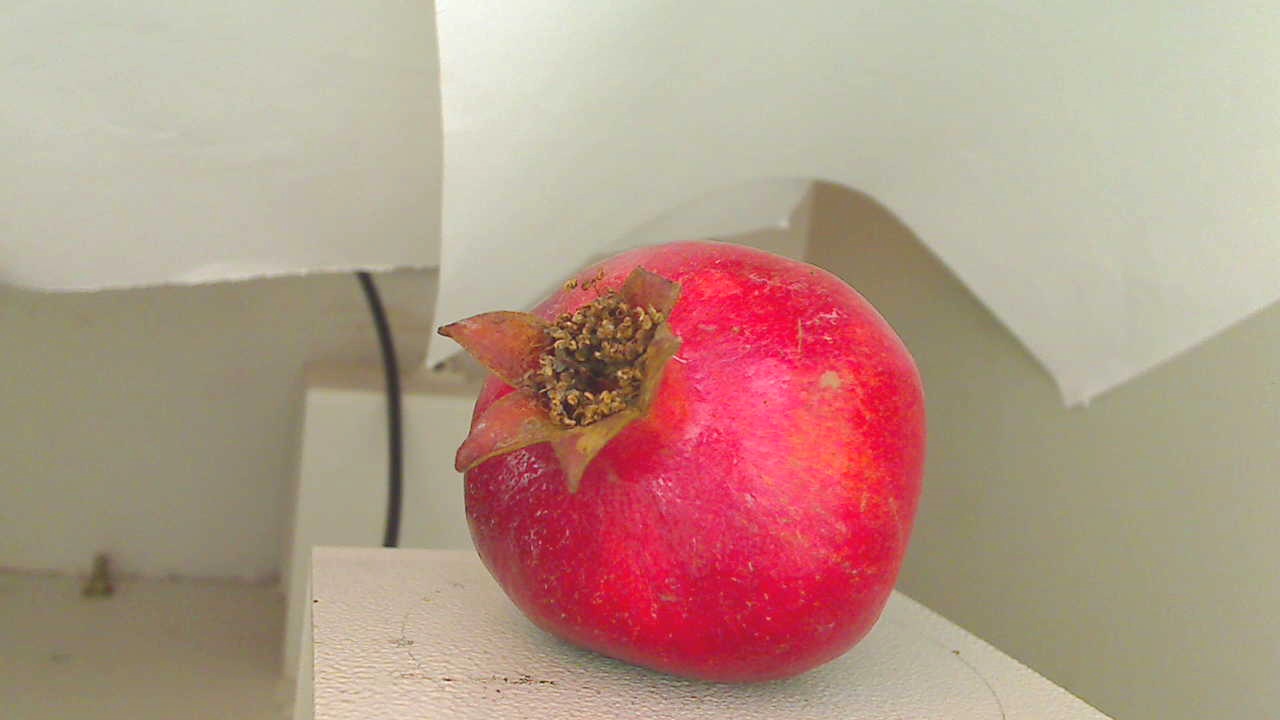
Grade: grade-3
Quality: quality-2